Tatsuya Yoshida

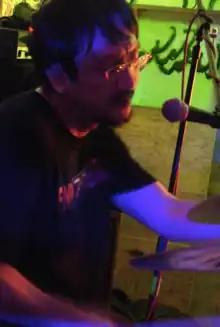
Yoshida at Death By Audio in 2012

(born 9 January 1961) is a Japanese musician, drummer and composer who is the only consistent member of the renowned progressive rock duo Ruins, as well as of Koenji Hyakkei. He is also a member of the progressive rock trios Korekyojinn and Daimonji. Outside his own groups, Yoshida is renowned for his tenure as drummer in the indie progressive group YBO2, a band also featuring guitarist KK Null, whom he also joins in the current line-up of Zeni Geva and he has played drums in a late edition of Samla Mammas Manna. Since 2001, he and bass guitarist Takeharu Hayakawa have worked with jazz pianist Satoko Fujii and trumpeter Natsuki Tamura in the Satoko Fujii Quartet. He has been cited as ""[the] indisputable master drummer of the Japanese underground"".